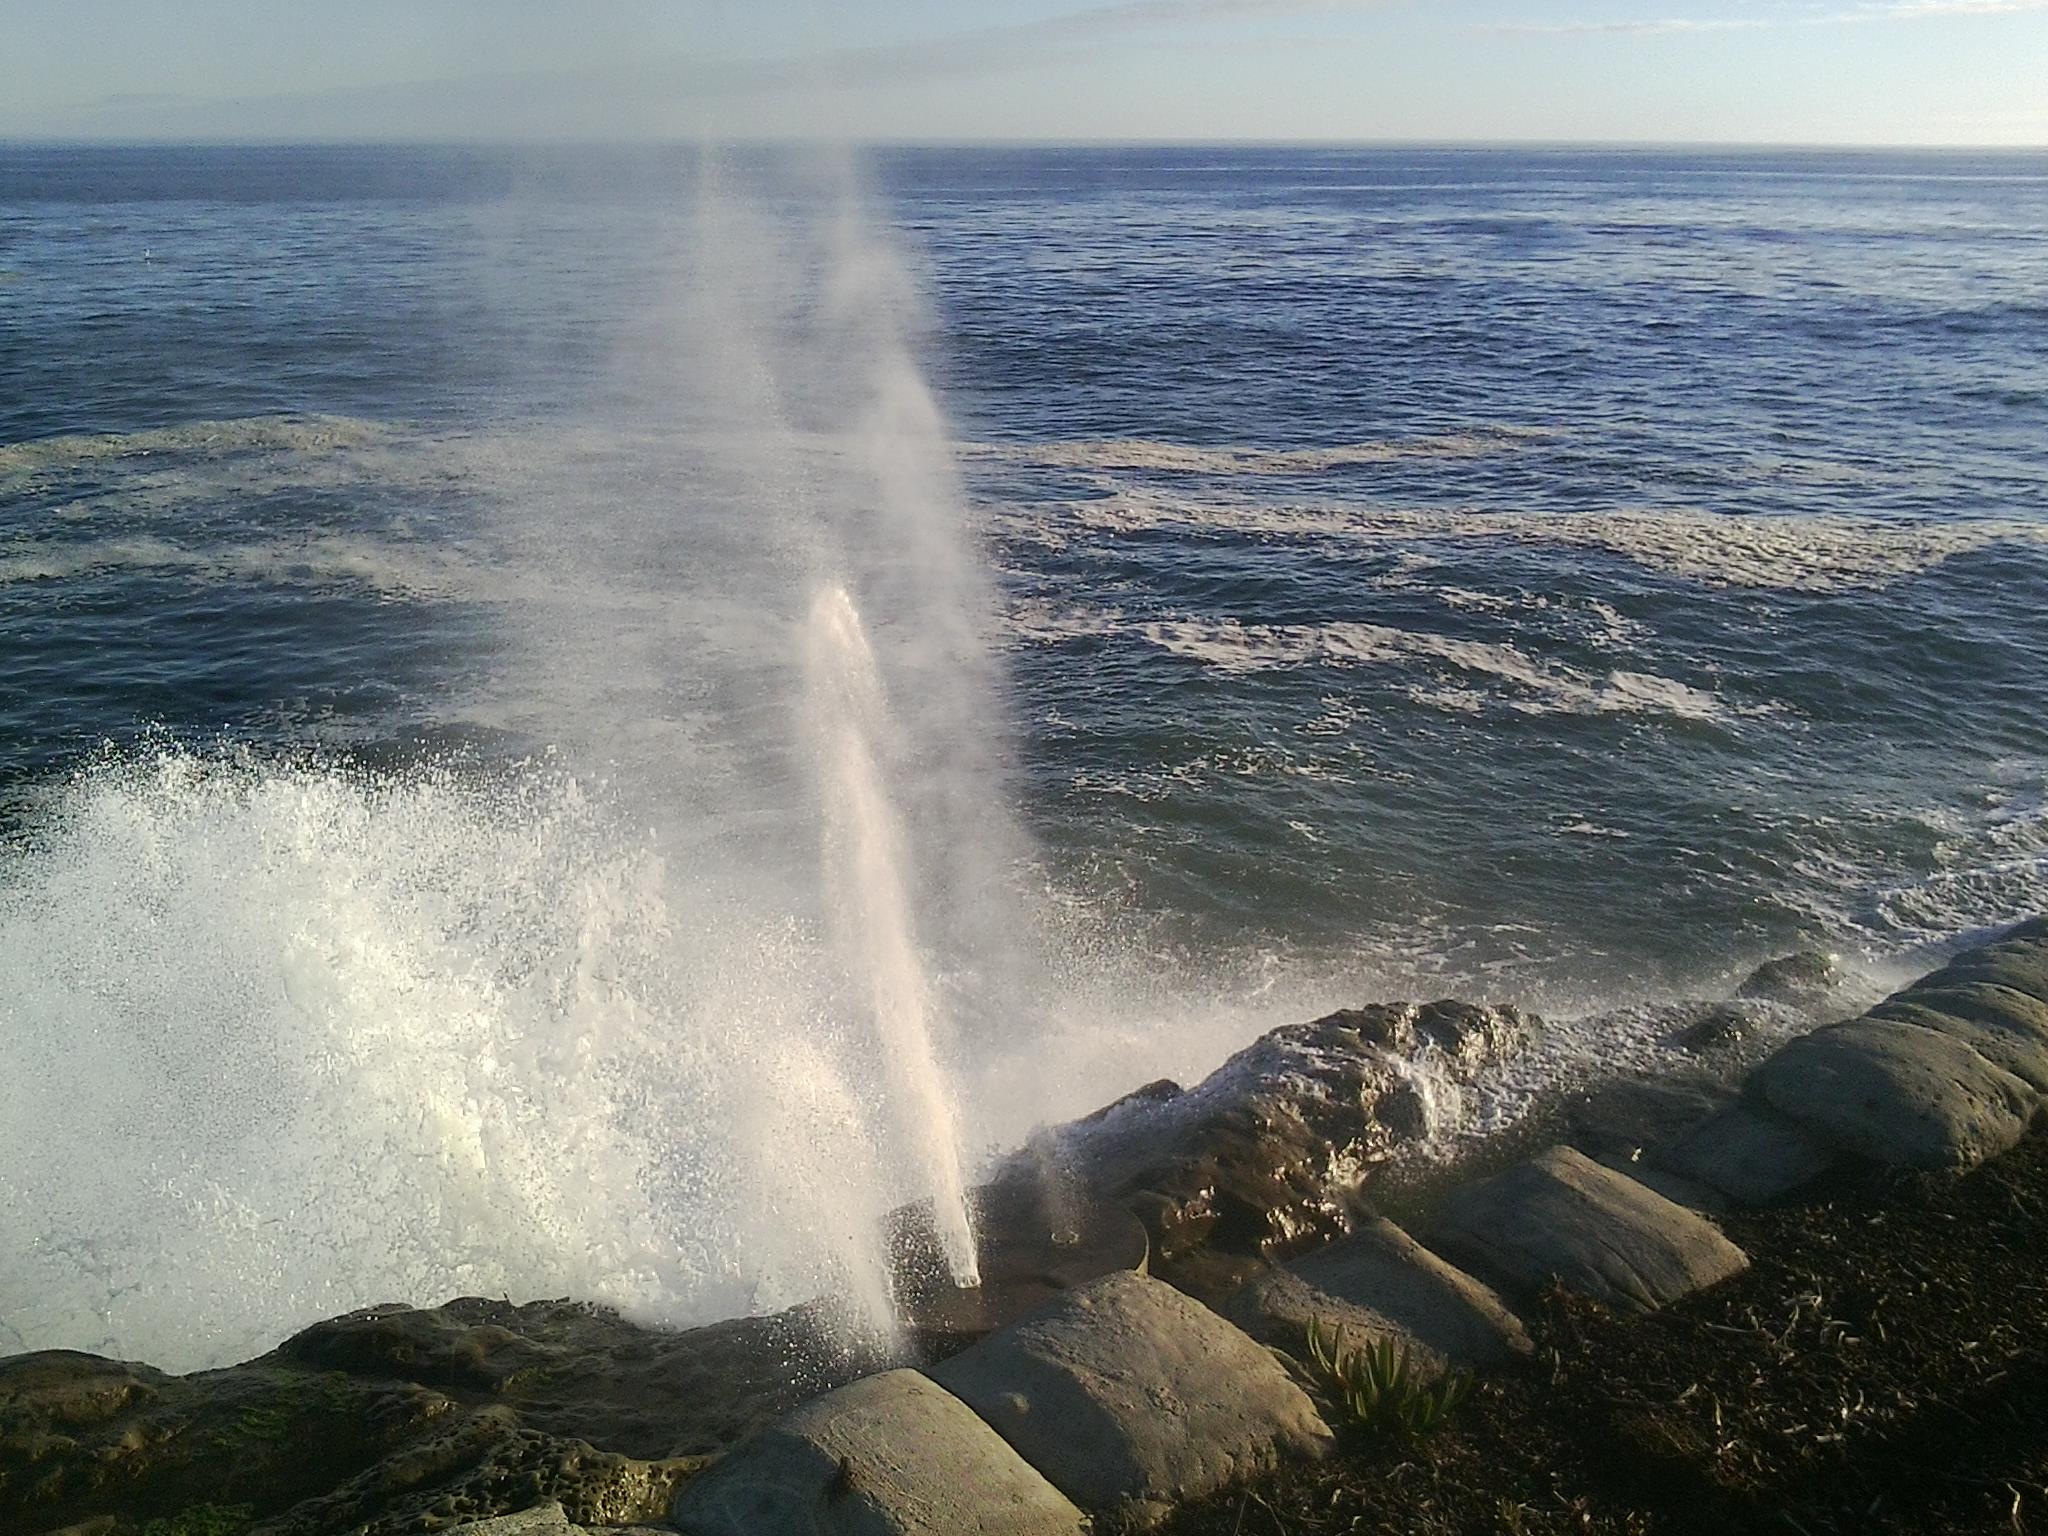
beach, sea, coast, water, nature, outdoor, rock, ocean, horizon, sky, shore, wave, coastal, coastline, cliff, seaside, environment, scenic, seascape, terrain, body of water, marine, breakwater, cape, atmospheric phenomenon, wind wave, blowhole